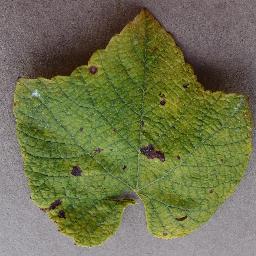
Label: Grape___Leaf_blight_(Isariopsis_Leaf_Spot)